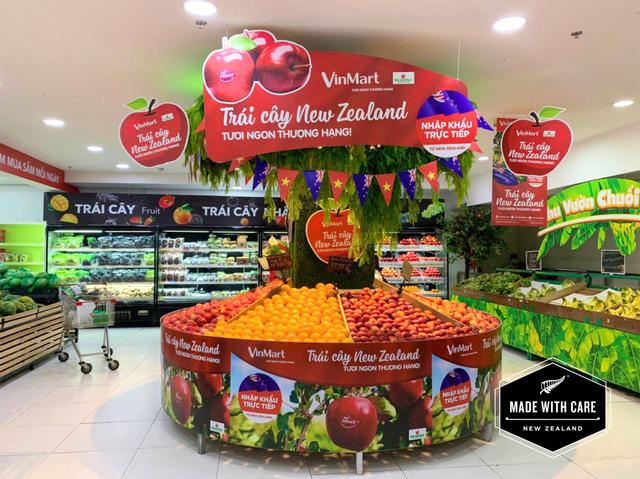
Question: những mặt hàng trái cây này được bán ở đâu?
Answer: ở siêu thị vinmart